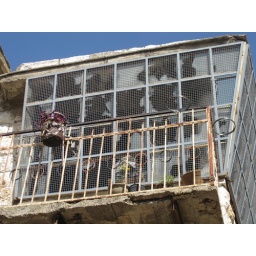
Palestinian house with windows smashed by Israeli settlers.